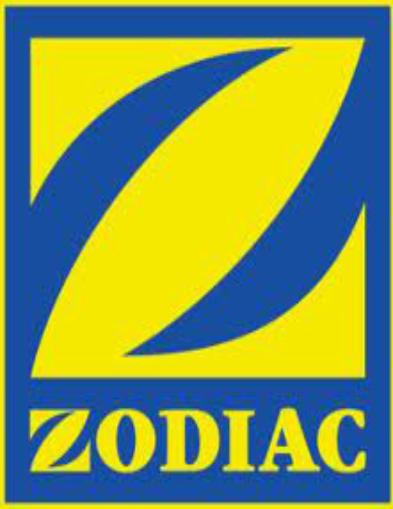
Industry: Clothes